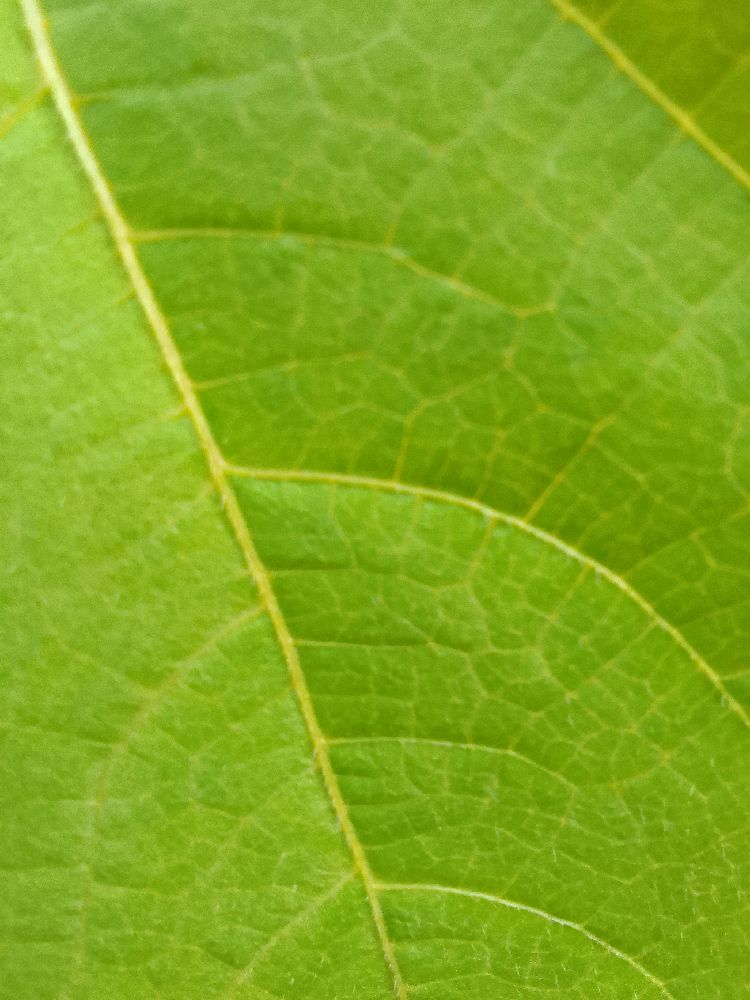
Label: healthy